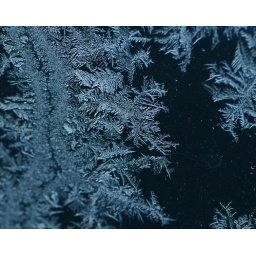
Love the contrast with the black background in this one. The dirty windshield reminds me of stars.